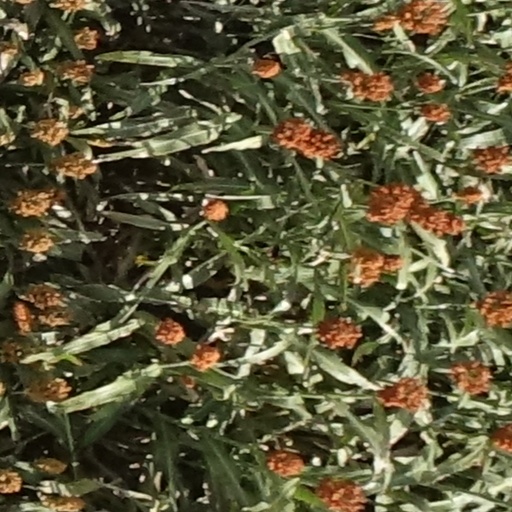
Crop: sorghum